Coleman Young

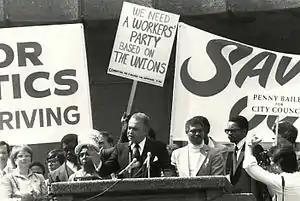
Young, 1981

Young served five terms as mayor of Detroit from 1974 to 1994. Young won re-election by wide margins in 1977, 1981, 1985 and 1989, to serve a total of 20 years as mayor, based largely on black votes.